Panagiotis Pipinelis

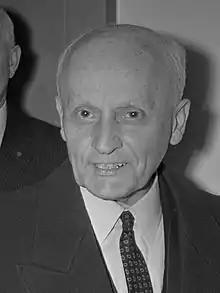

Panagiotis Pipinelis (21 March 1899 – 19 July 1970) was a Greek politician and diplomat.